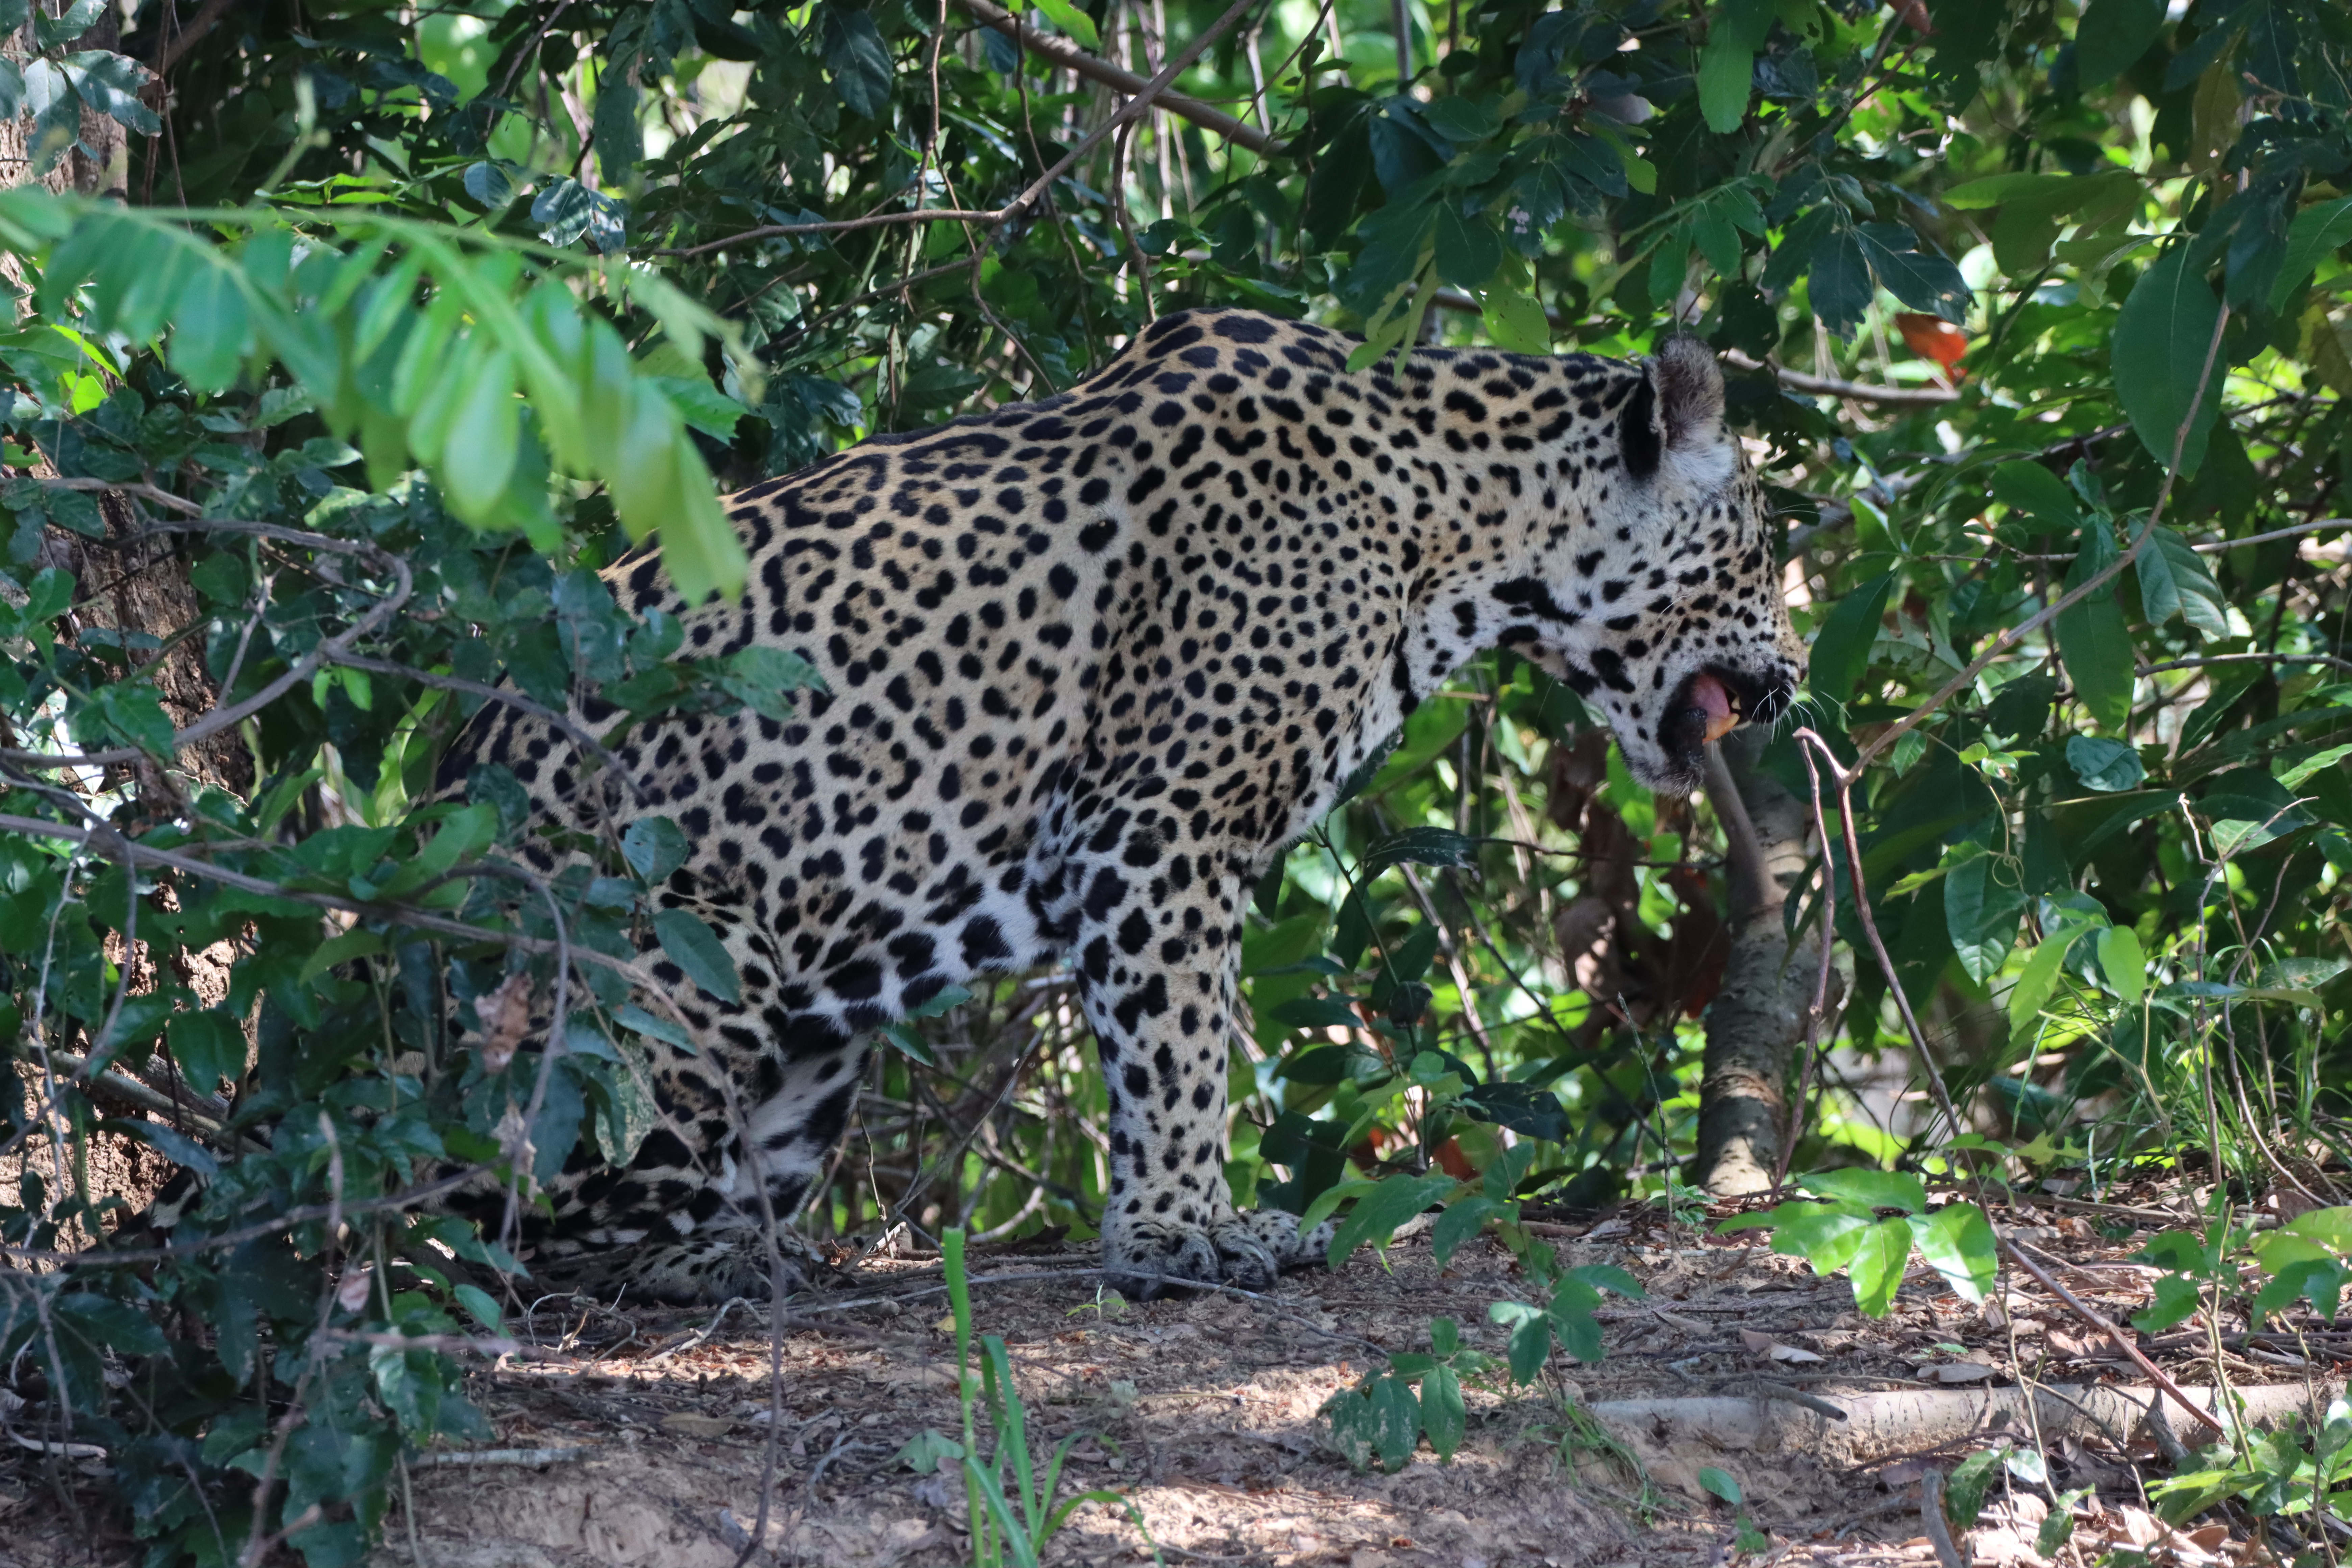
Jaguar: Katniss